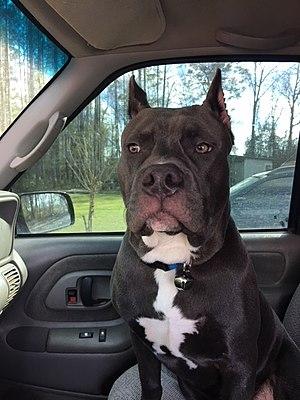
L'essorillement ou otectomie est une mutilation qui consiste à tailler les oreilles d'un animal.